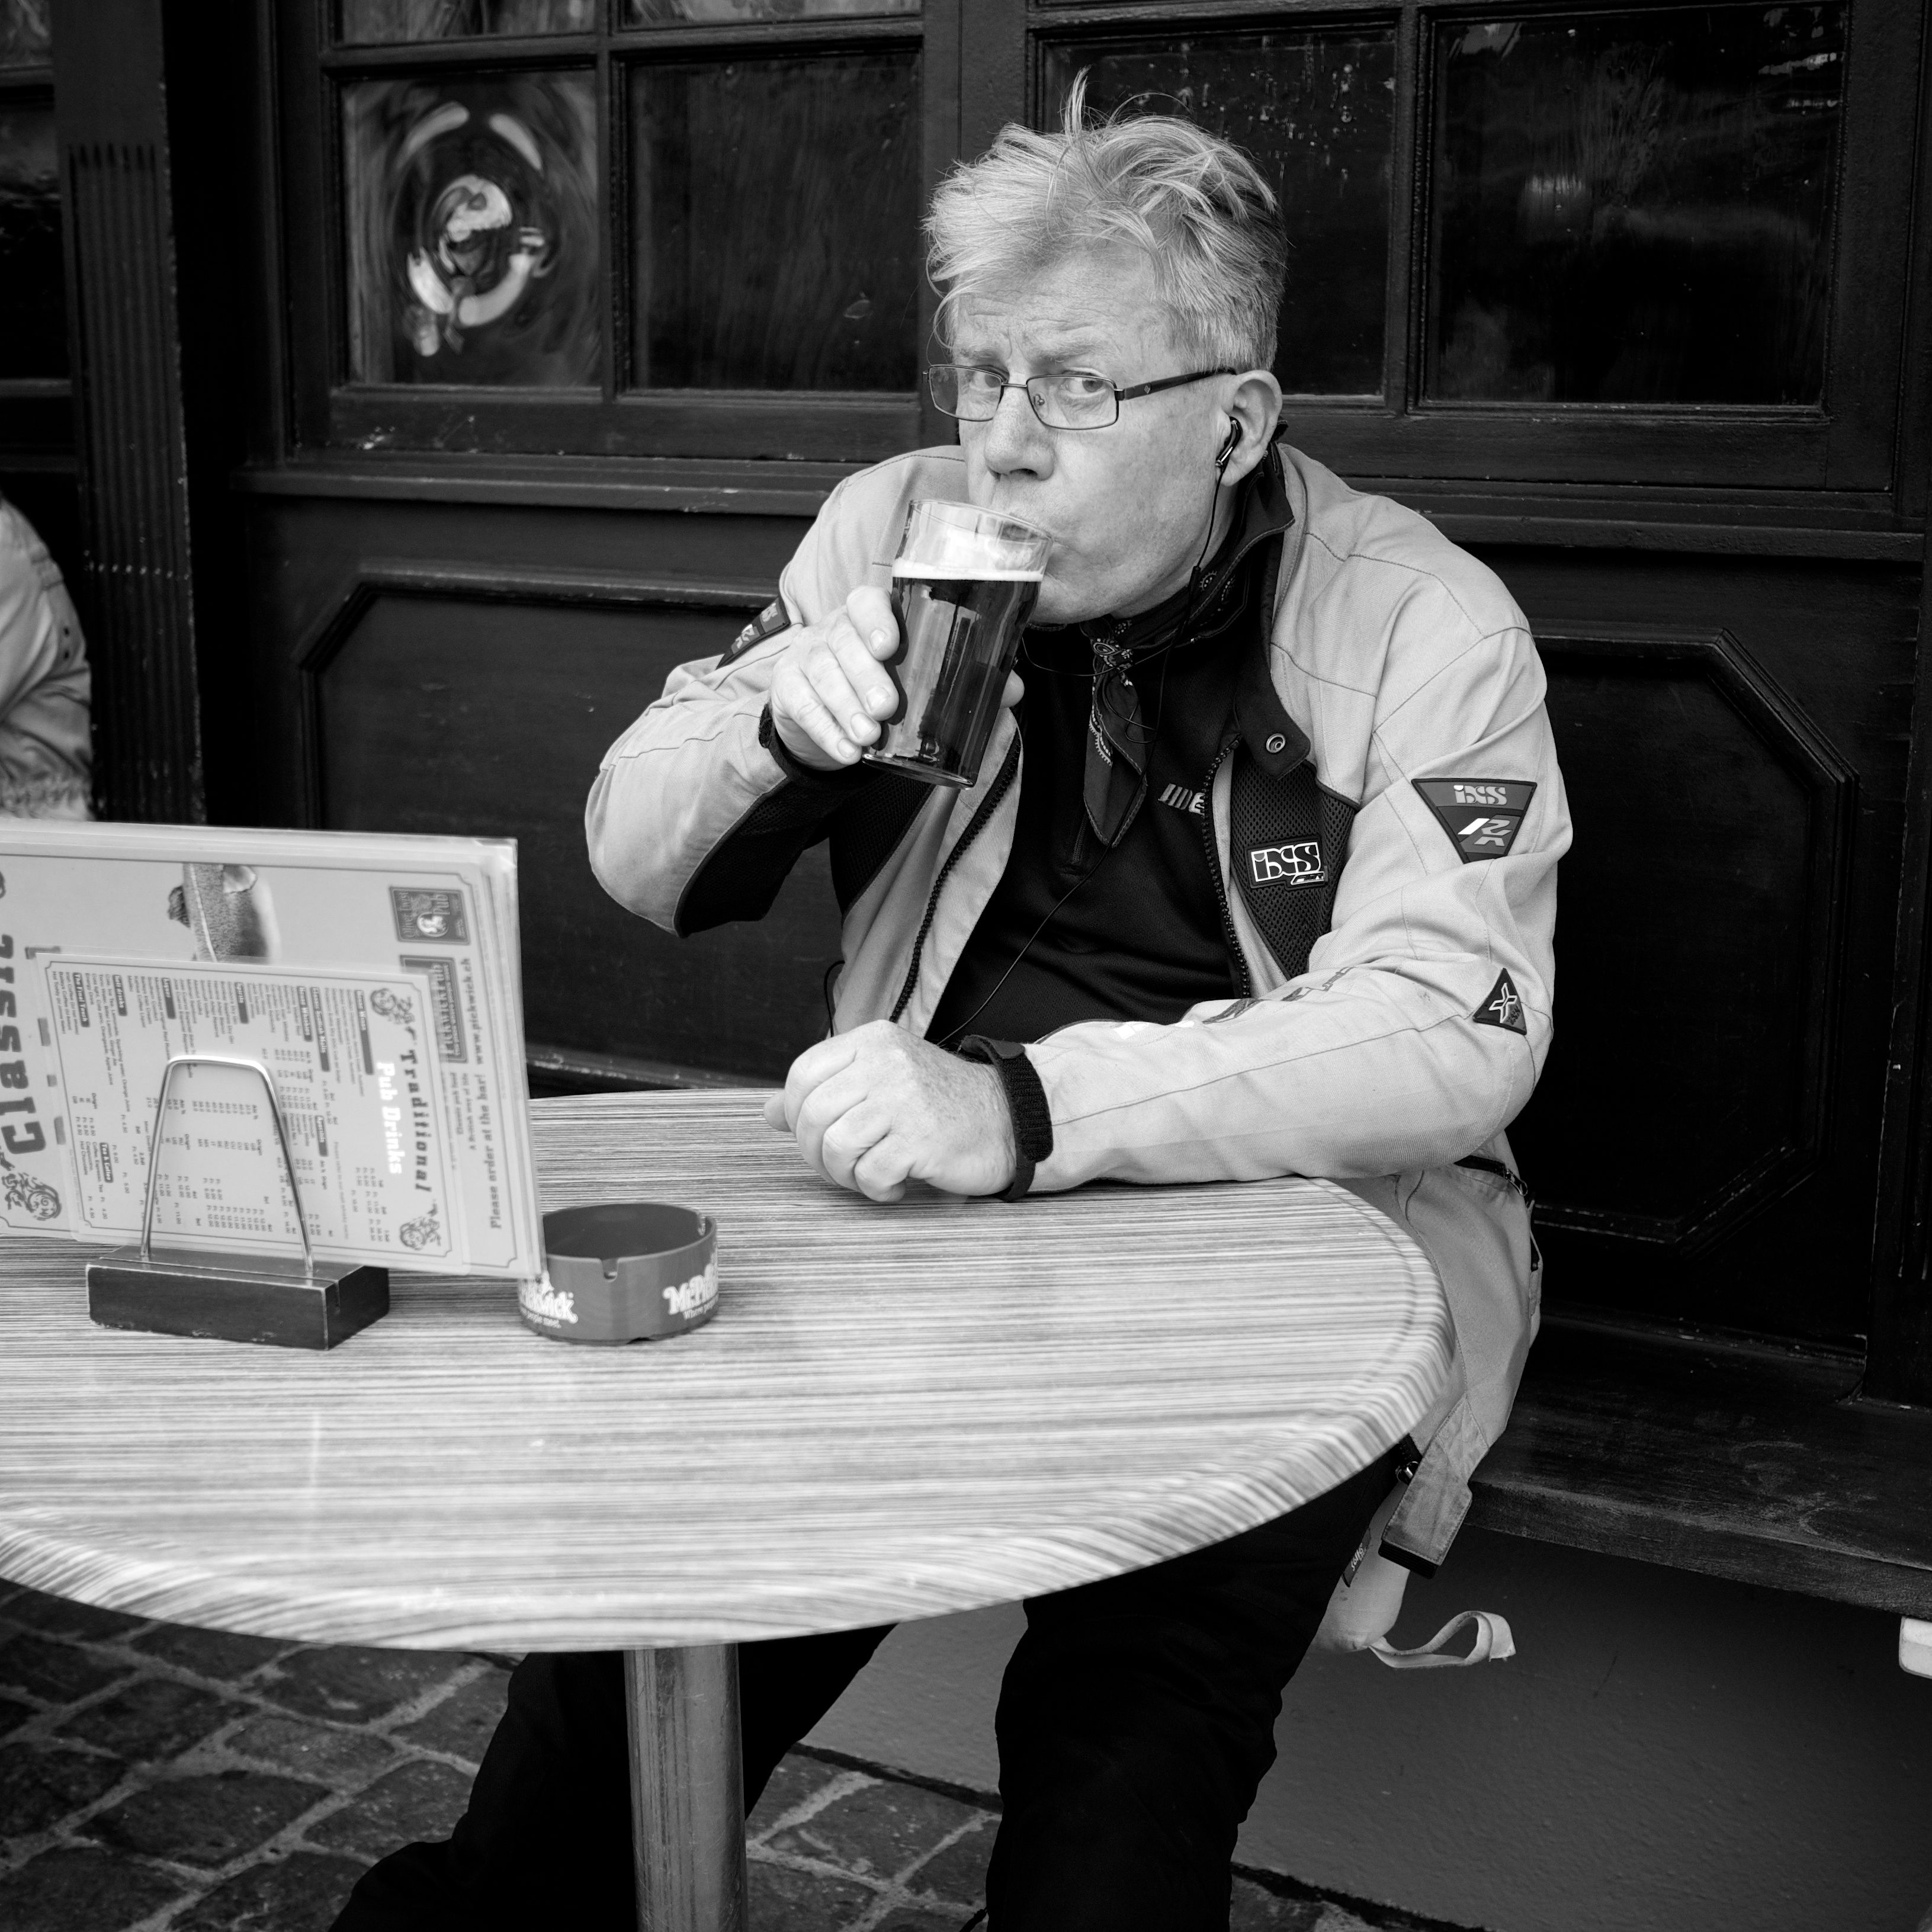
person, black and white, white, street, photography, ebook, portrait, sitting, training, musician, black, monochrome, streetphotography, flickr, thomas, video, olympus, photograph, luzern, omd, fuji, leica, monochrom, leuthard, hcb, thomasleuthard, monochrome photography, human positions